Edward FitzGerald (mountaineer)

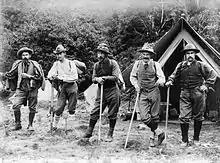
Mountaineers in the Tasman Valley of New Zealand (from left): Matthias Zurbriggen, Fizgerald, Arthur Ollivier, George Edward Mannering and Jack Adamson

FitzGerald was born in 1871 at Litchfield, Connecticut, and was the third son of William John FitzGerald, barrister, a British subject, and Mary, daughter of Eli White, of New York. He was educated at St Paul's School, Concord, New Hampshire, and at Trinity College, Cambridge, where he matriculated in 1890 but did not graduate. His elder brother was Augustine (called Austin), a painter, and his elder sister was Caroline, a poet.